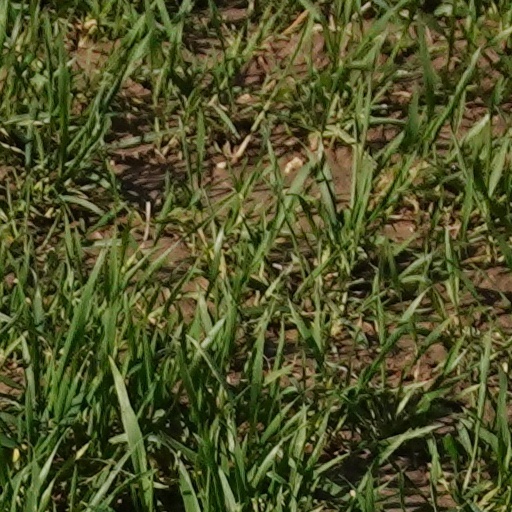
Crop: wheat